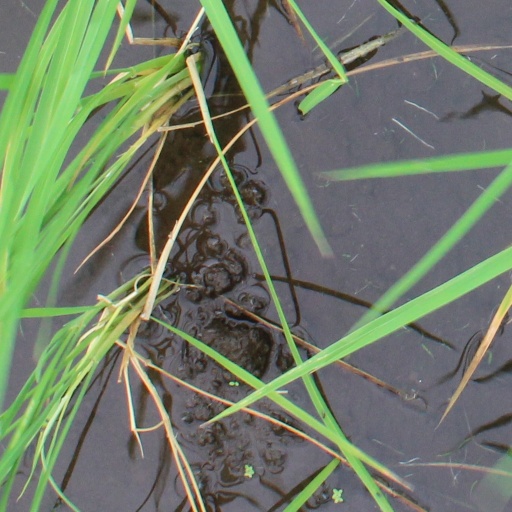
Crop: rice